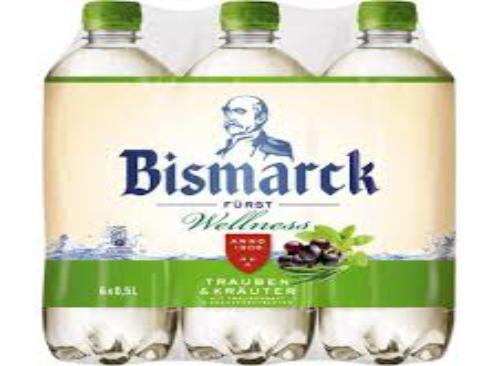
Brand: Furst Bismarck
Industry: Food